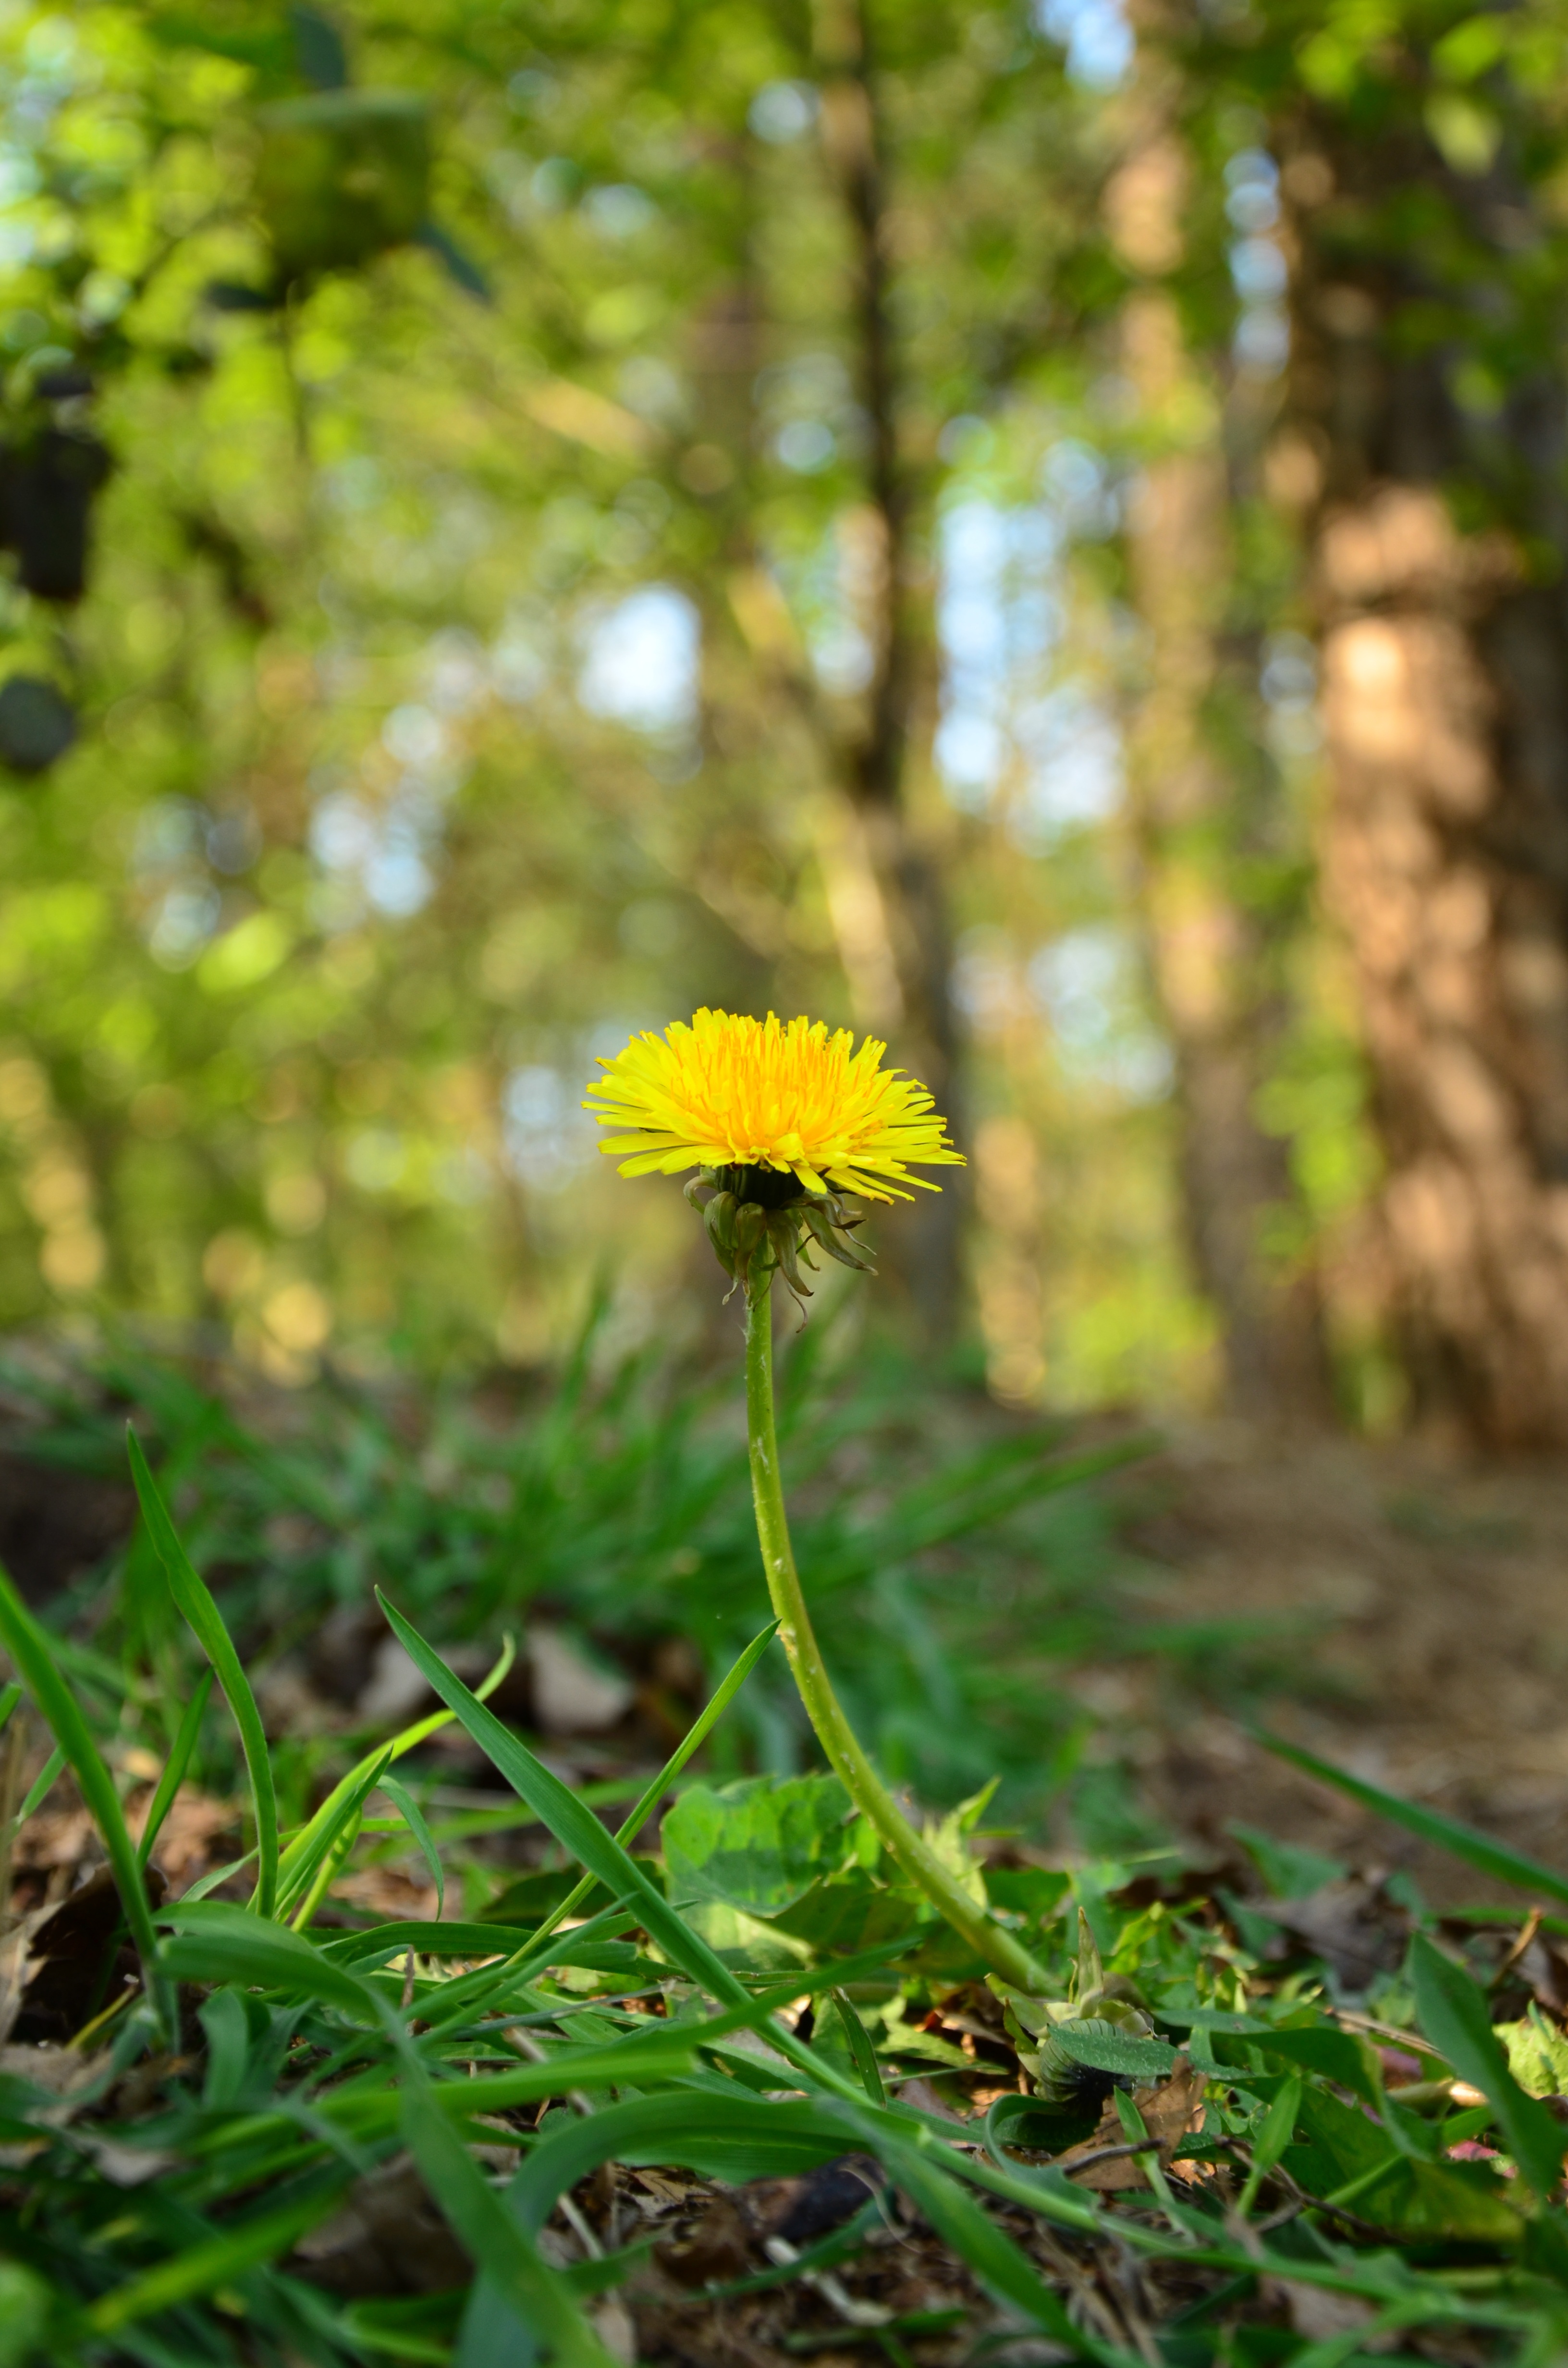
nature, forest, grass, light, plant, meadow, dandelion, prairie, sunlight, leaf, flower, summer, spring, green, autumn, brown, botany, yellow, flora, wildflower, hope, woodland, habitat, light green, fores, flowering plant, daisy family, natural environment, land plant